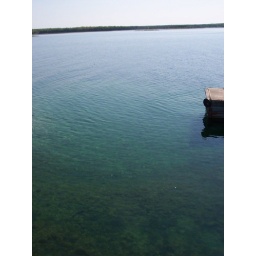
you can see a pretty big carp in the clear water